Up from Paradise

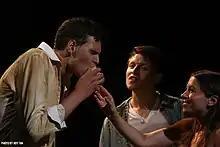

Up from Paradise is a musical with a book and lyrics by Arthur Miller and music by Stanley Silverman.